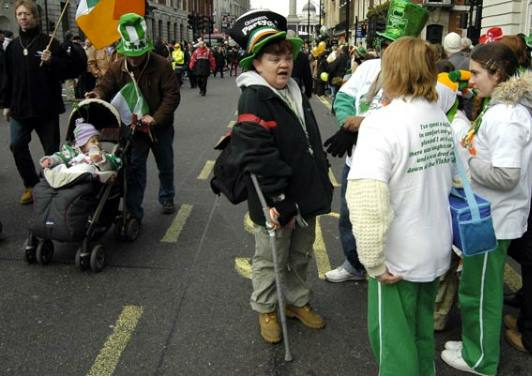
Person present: Yes